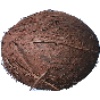
Label: cocos